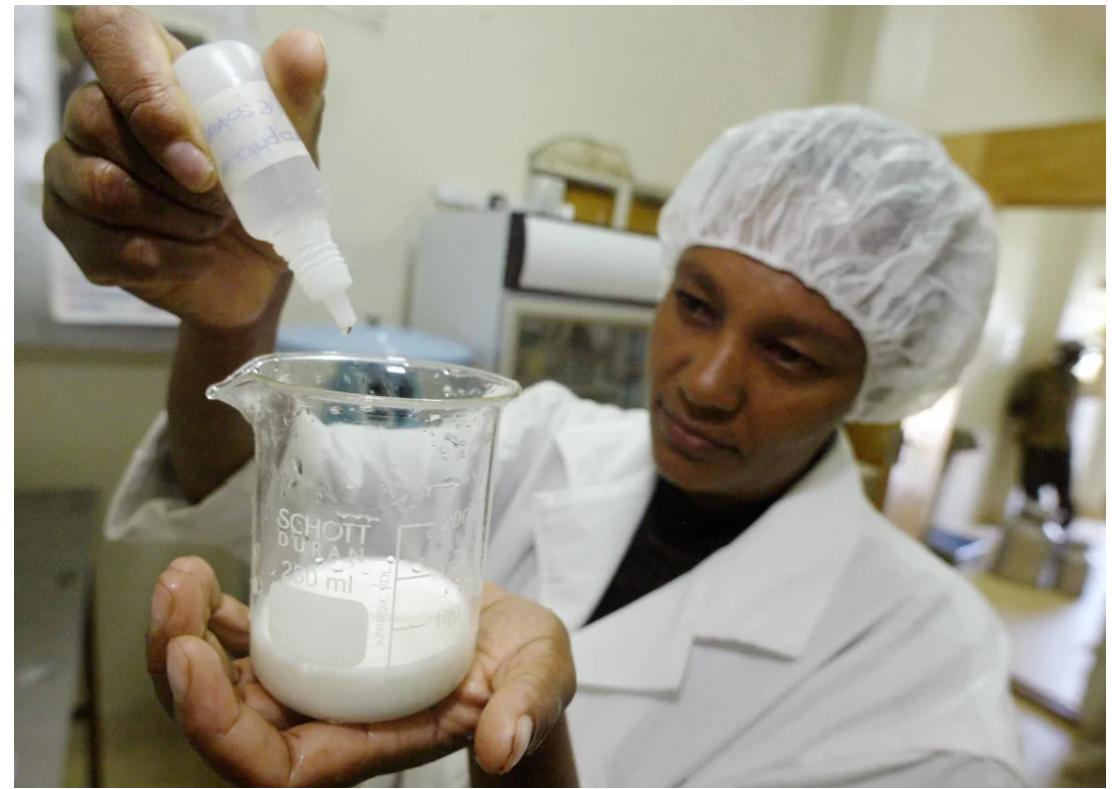
Mama ameshikilia kitu kwenye mkono anamwagilia dawa kitu nyeupe kama maziwa. Hapa ni kiwanda cha maziwa. Wakulima wanaleta maziwa yao sehemu hii ili yatibiwe na yawekwe kwenye mahali yauzwe sokoni watu huwa wanatafuta maziwa.